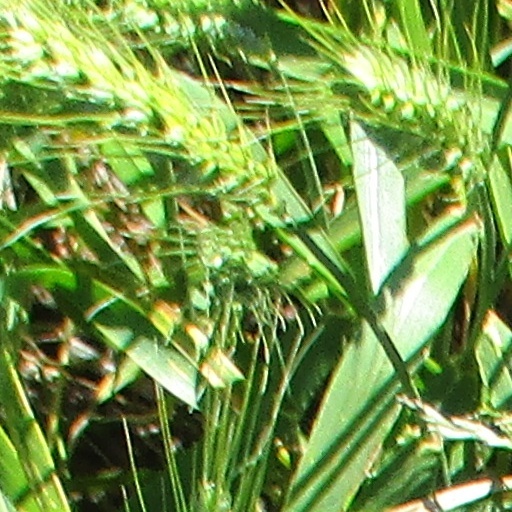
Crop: wheat